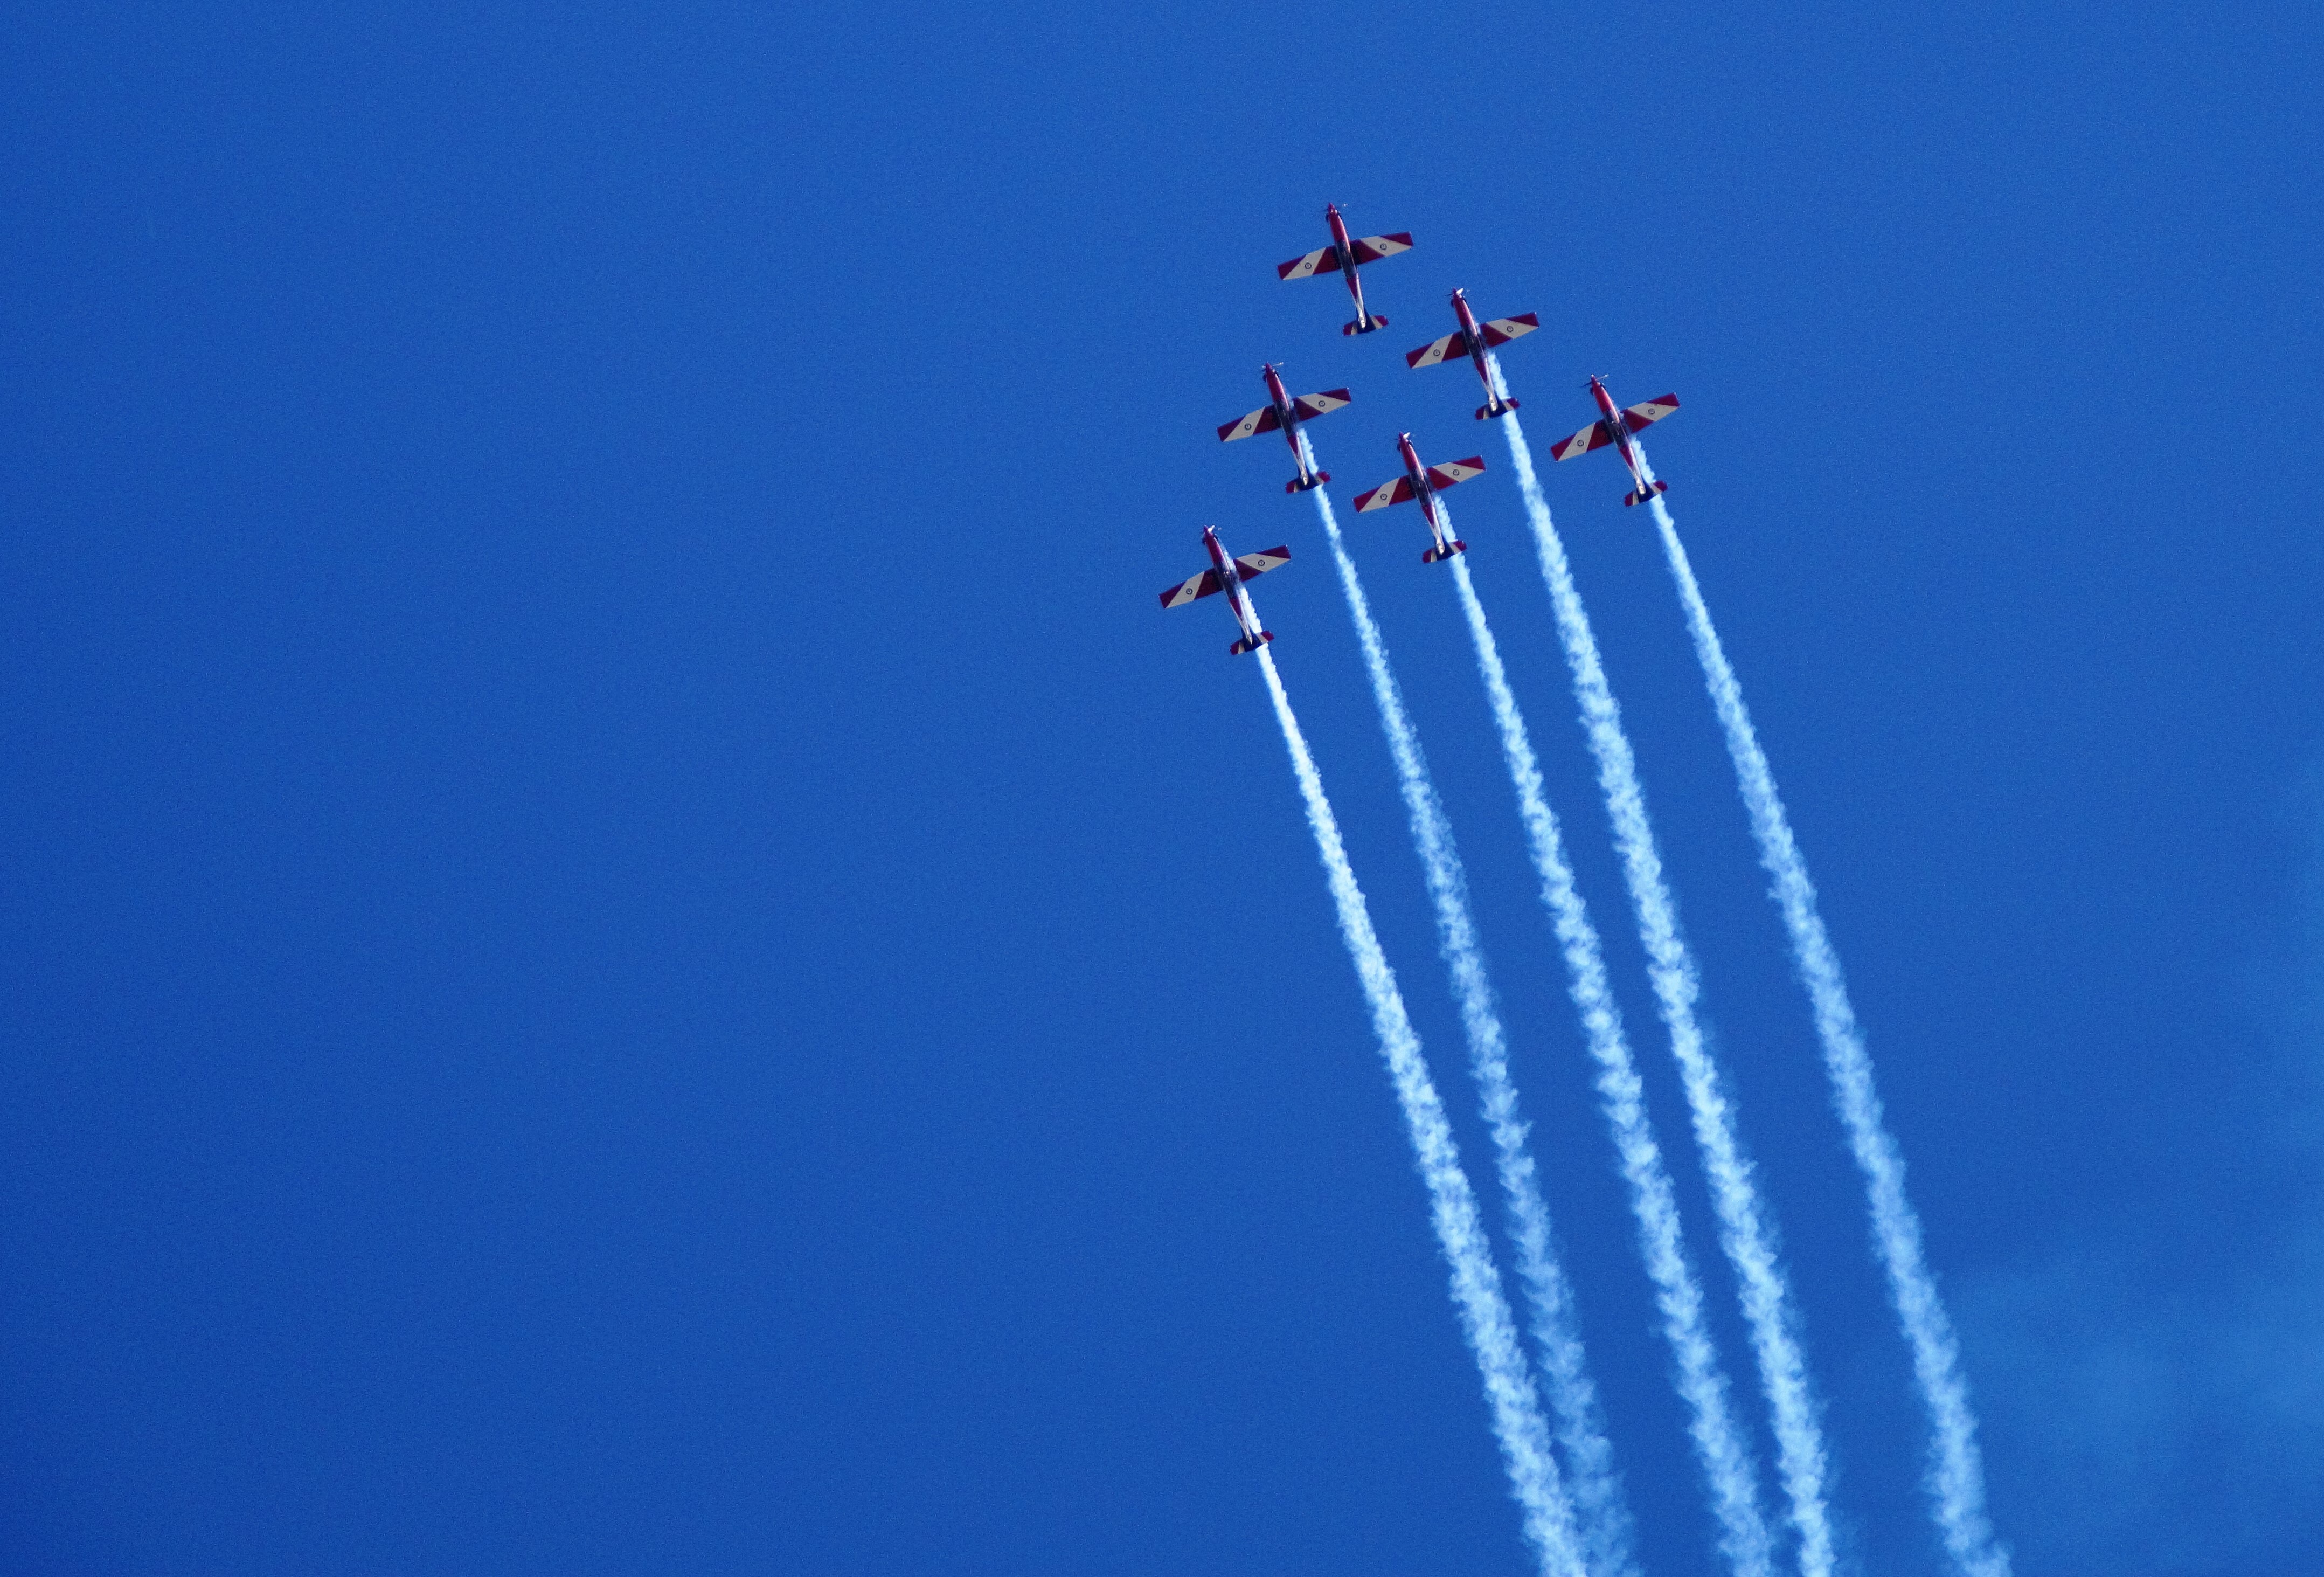
sky, air, fly, travel, aircraft, formation, aviation, mast, flight, blue, attraction, free, contrail, propeller, flyer, dangerous, difficult, take off, air show, to watch, light aircraft, formation flight, aerobatics, sport aircraft, atmosphere of earth, general aviation